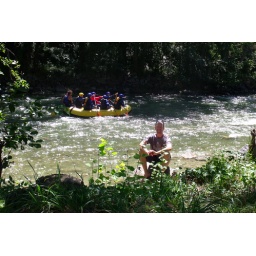
Cooling off by the riverside, with river rapids boats paddling by.